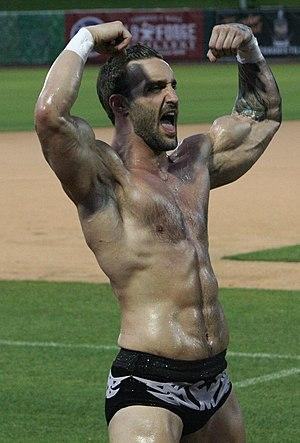
Chris Master en 2015 au cours d'un spectacle de la Global Force Wrestling